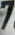
Number: 7